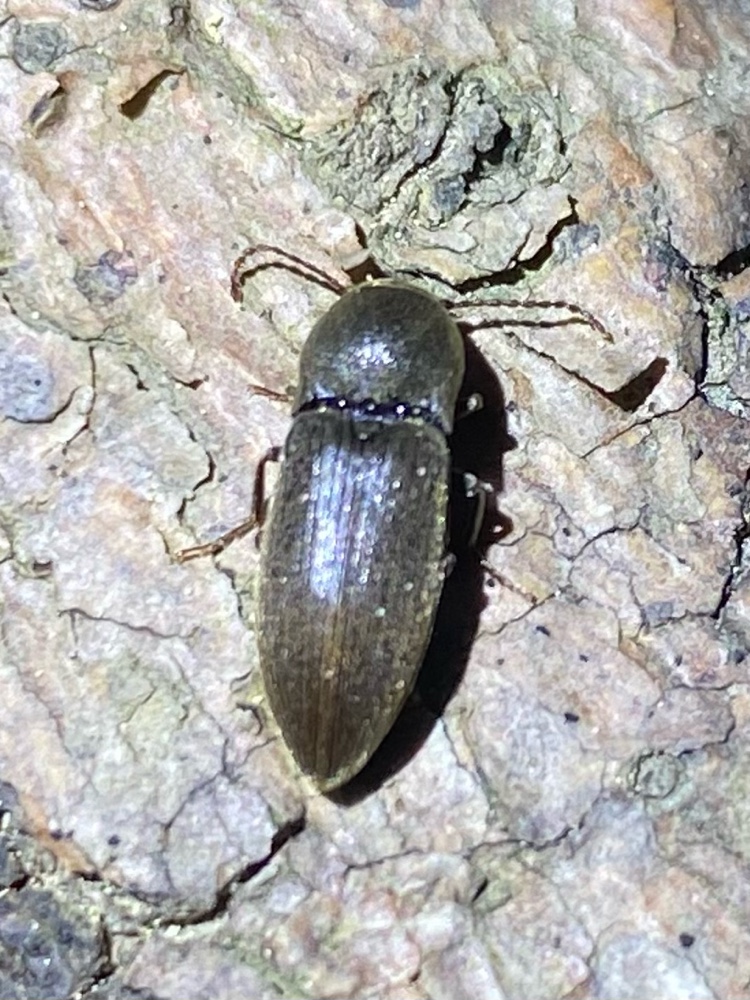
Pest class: clickbeetles_wireworms